Hummer

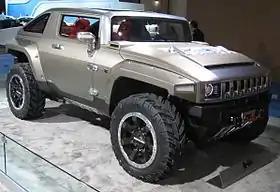
Hummer HX prototype

The Hummer HX was developed in 2008 as an open-air, two-door off-road concept car, smaller than other Hummer models.